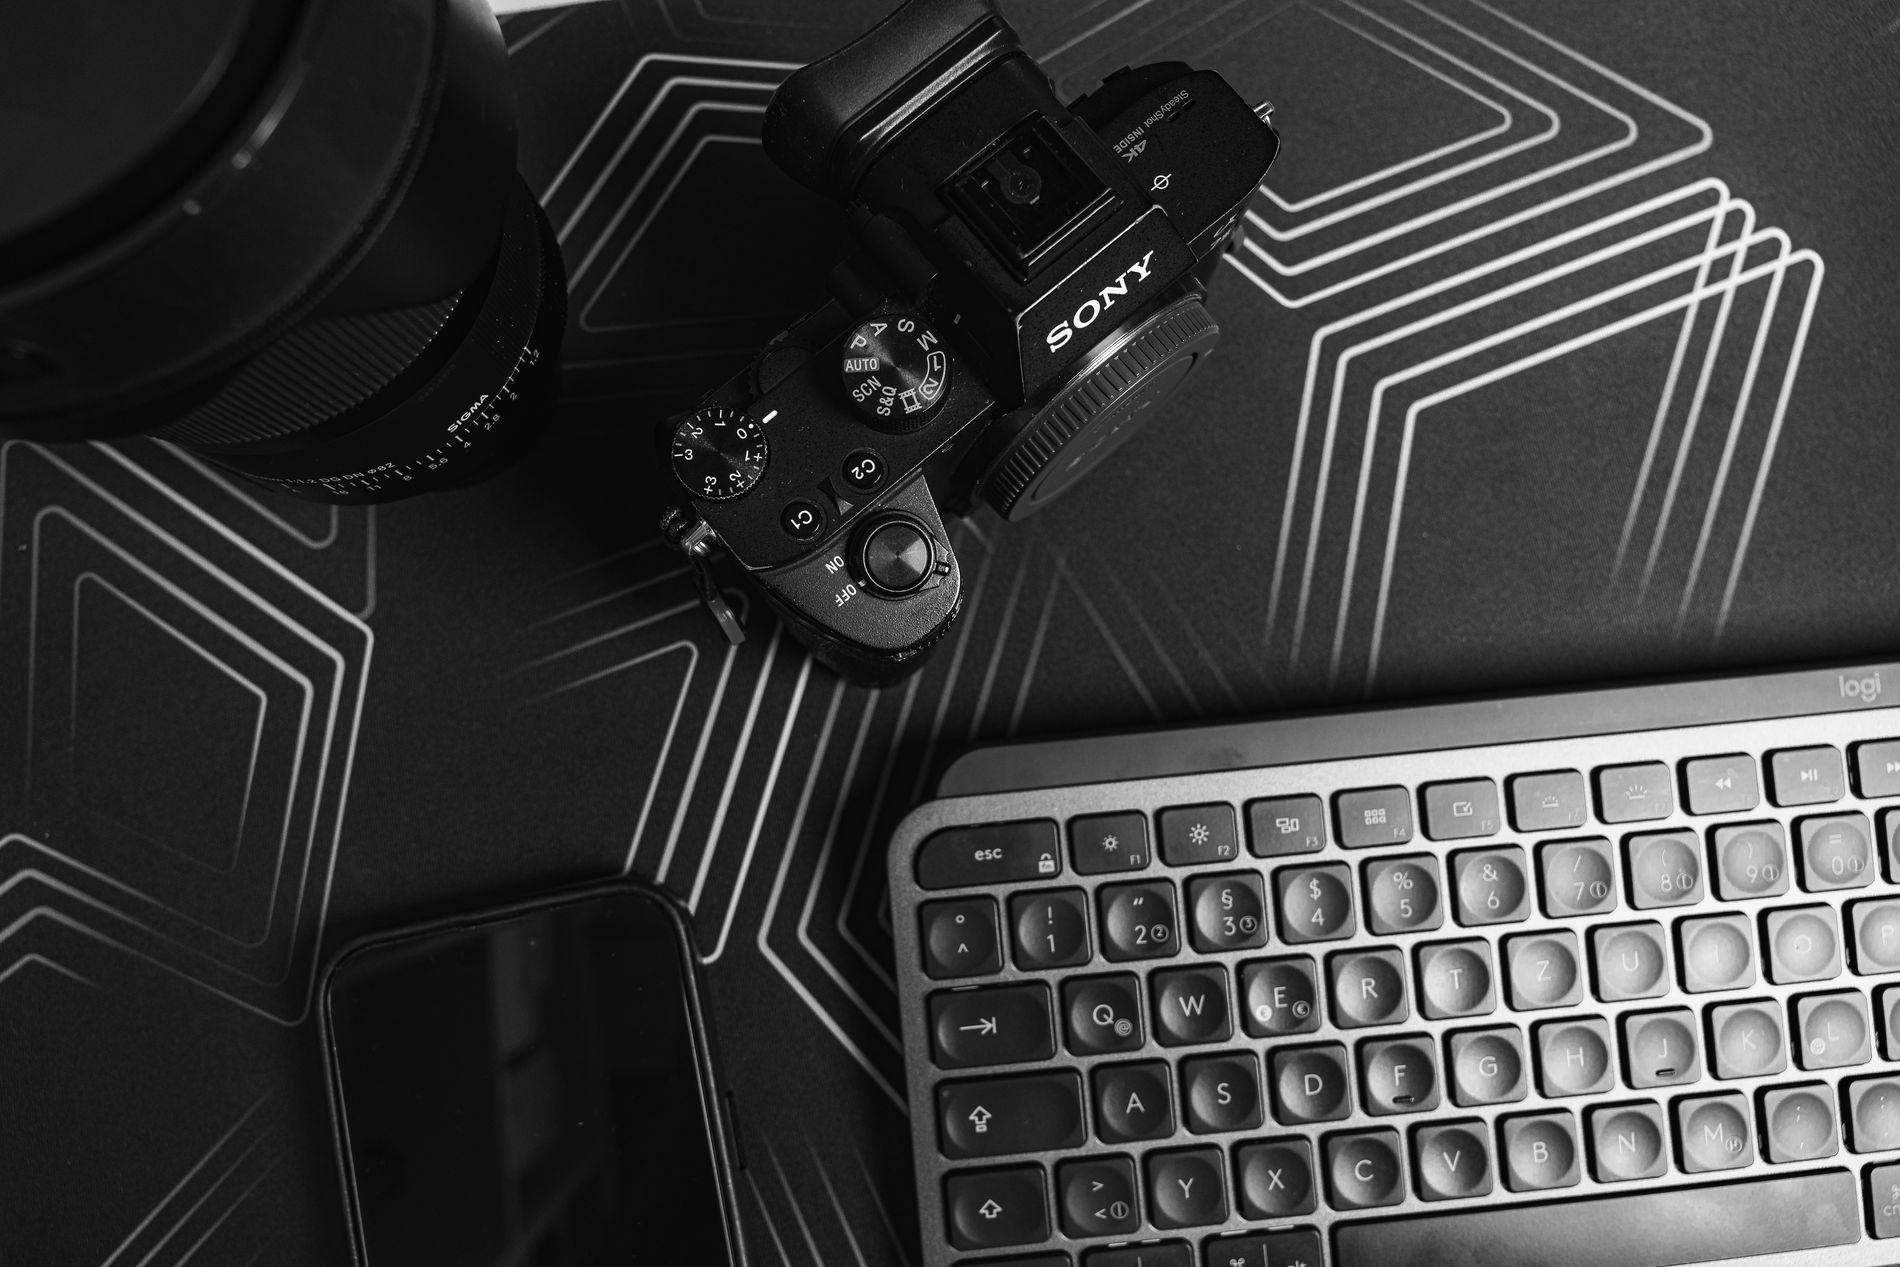
desktop
A black-and-white image of a desktop shows a Sony camera alongside a keyboard and smartphone, both partially visible in the lower left. A camera video lens is also visible in the upper left, slightly blurred. The geometric pattern gives the desktop a modern touch.
The photo was taken in black and white,  The light source is coming from above or slightly to the top left, possibly from a lamp, giving it a professional look. The photo was taken from a top-down perspective, ideal for showing multiple objects in one frame, and the camera is slightly tilted.
Labels: Computer, Computer Hardware, Computer Keyboard, Electronics, Hardware, Camera, Laptop, Pc, Monitor, Screen, Speaker, Video Camera, Photography, table, desktop, mobile phone
Camera: SONY ILCE-7M4
Lens: 24-70mm F2.8 DG DN | Art 019
Aperture: F6.3
Exposure: 1/60 sec
ISO: 500
Focal length: 25.1 mm